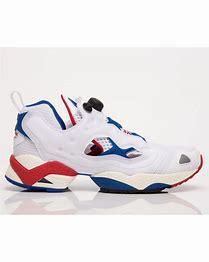
Brand: Reebok
Model: Instapump Fury 95